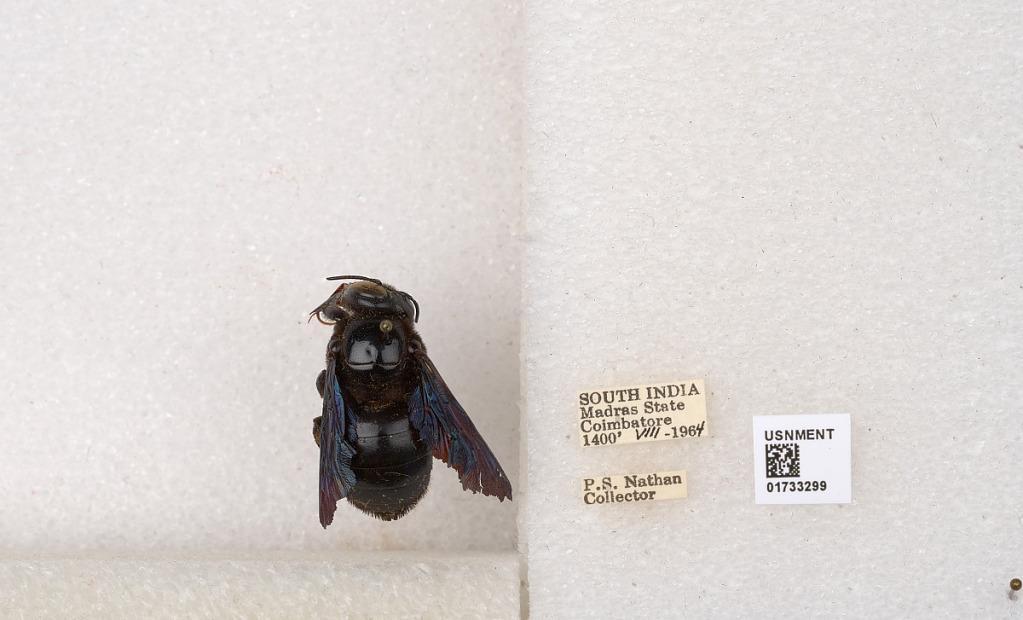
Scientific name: Xylocopa (Ctenoxylocopa) fenestrata (Fabricius)
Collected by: P. Nathan
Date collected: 1964-8-1
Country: India
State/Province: Tamil Nadu
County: Coimbatore
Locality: Coimbatore